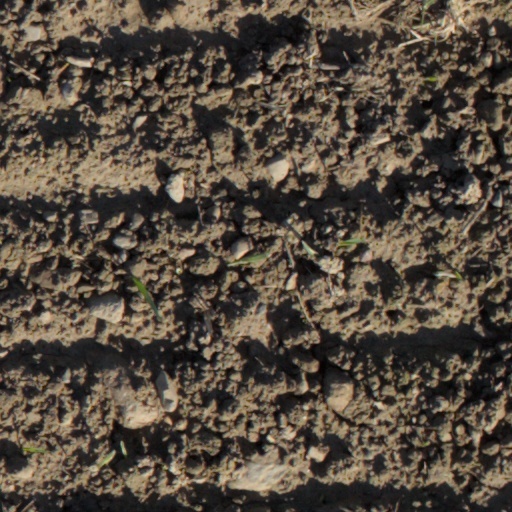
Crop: wheat